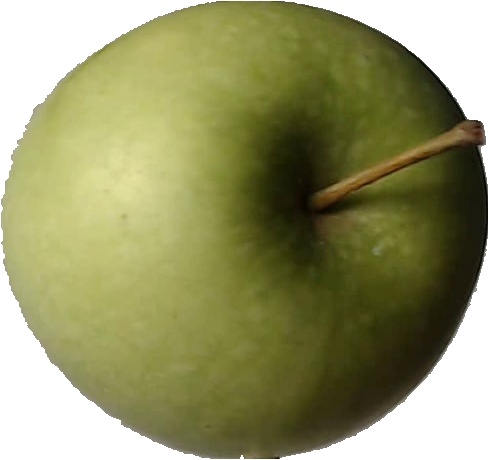
Label: apple_granny_smith_1